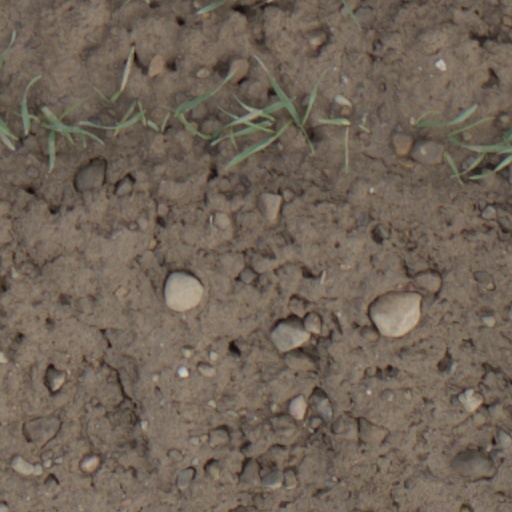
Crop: wheat